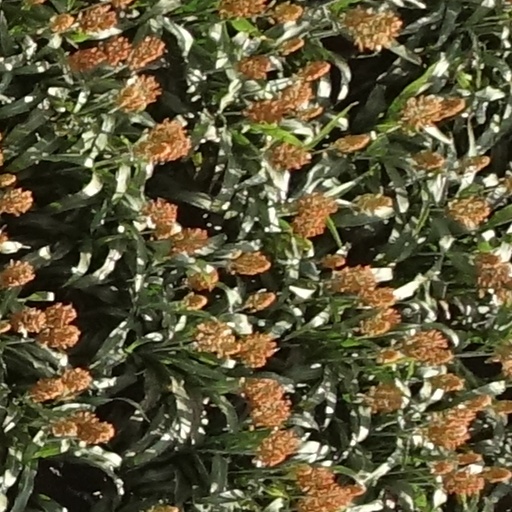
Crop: sorghum